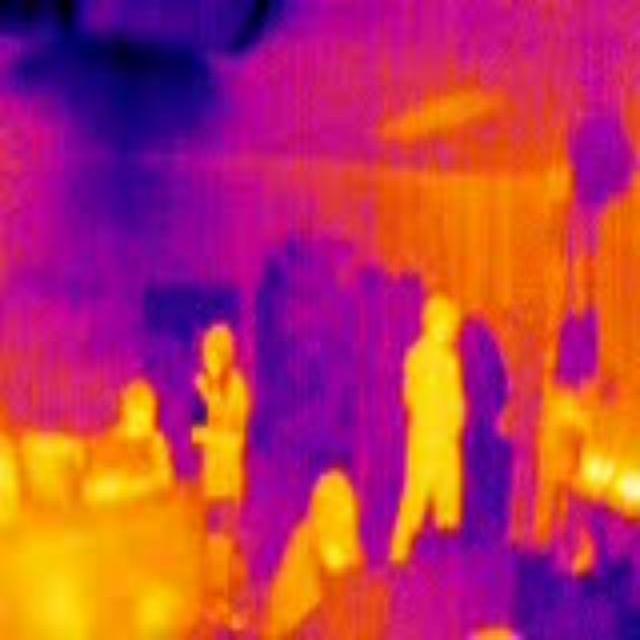
Detected objects:
label: person
label: person
label: person
label: person